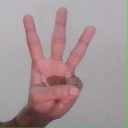
अक्षर: व